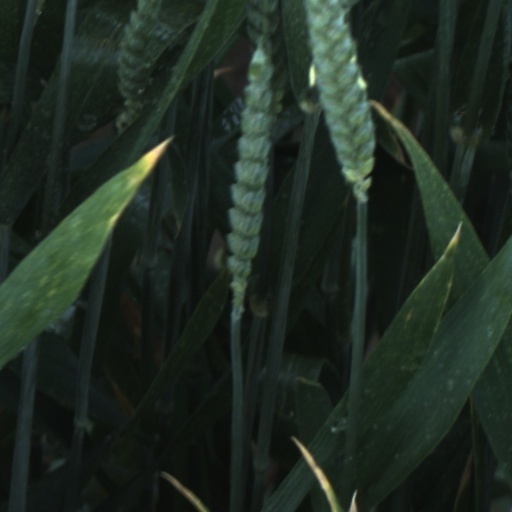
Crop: wheat